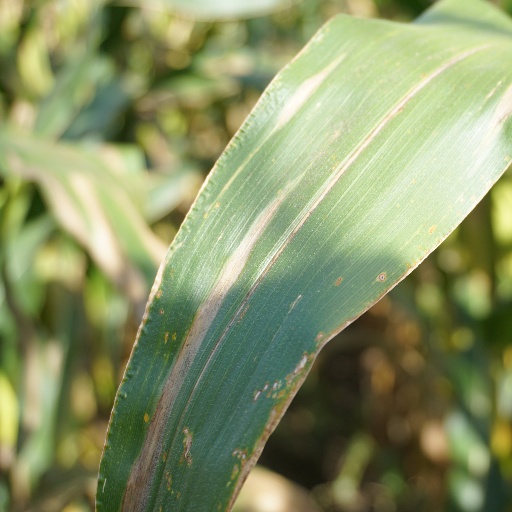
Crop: maize; corn